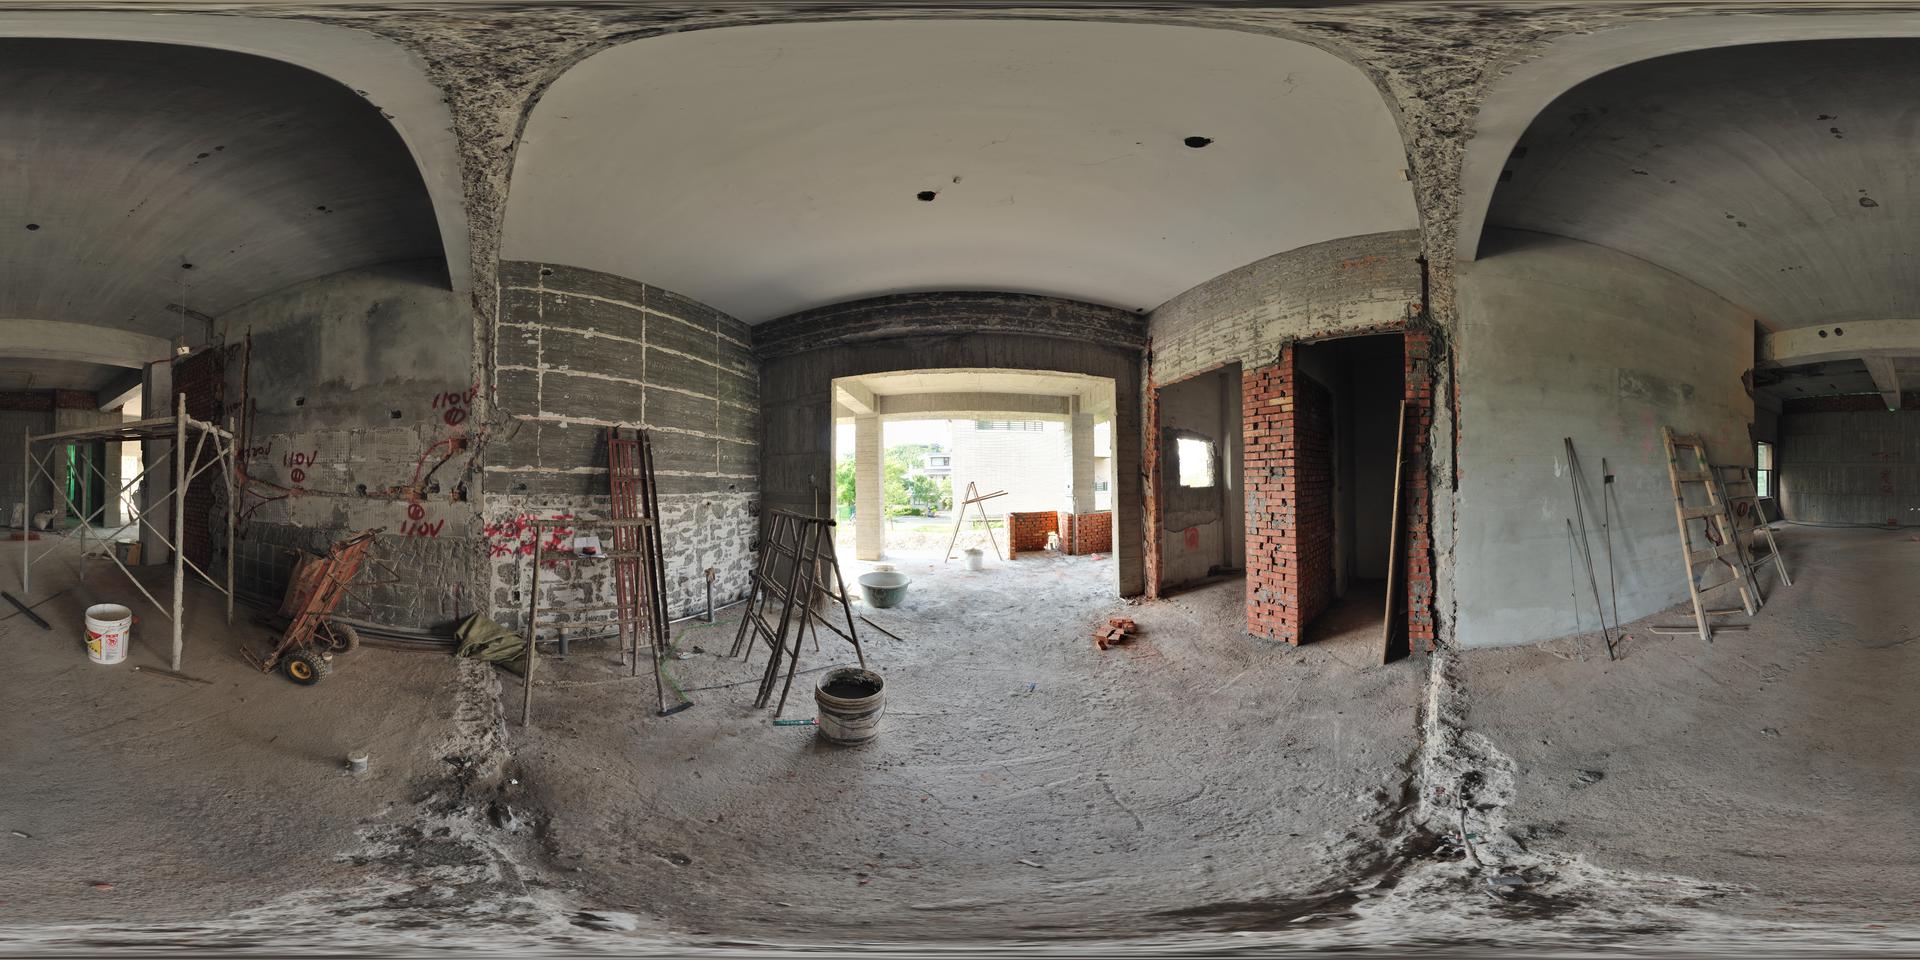
Referred object: the white paint bucket next to the scaffolding

Referred object: Walk forward and slightly left toward the bucket on the floor

Referred object: the ladder opposite the open archway